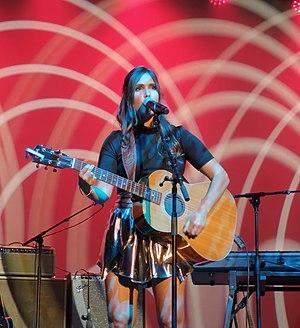
Joyce Jonathan à La Cigale, lors du concert pour ses 10 ans de carrière, le 14 octobre 2019
Joyce Jonathan, née le 3 novembre 1989 à Levallois-Perret, est une auteure-compositrice-interprète et guitariste française.